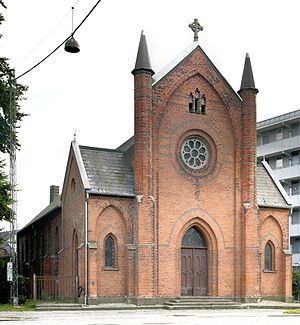
Katolsk-apostolske menighed
Den Katolsk-Apostolske Kirke i Aarhus fra 1893 -  2010. I dag Sankt Nikolaj Kirke under den katolske kirke.
Sankt Nikolaj Kirke (Aarhus)
Den Katolsk-apostolske menighed er en frikirke, som blev oprettet i Danmark i 1838.